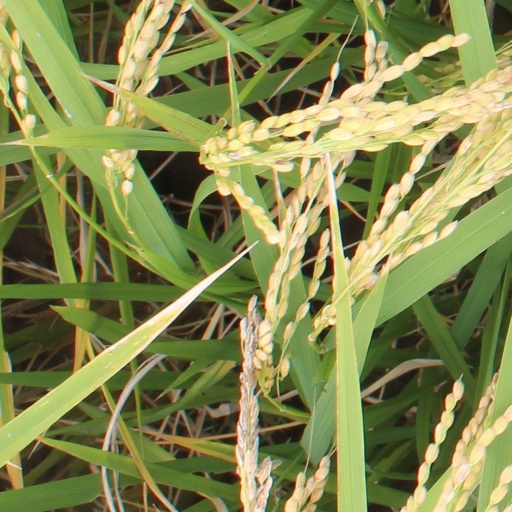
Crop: rice